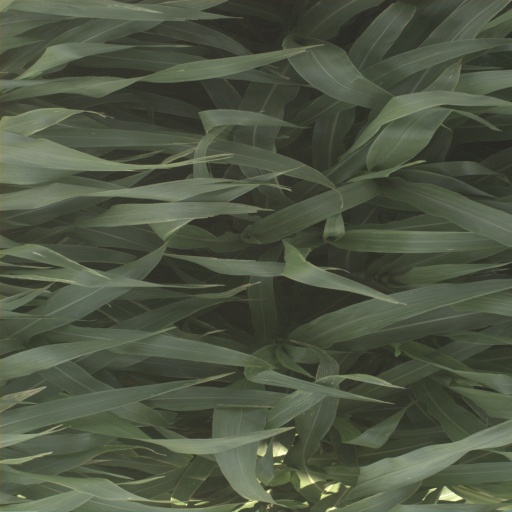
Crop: sorghum